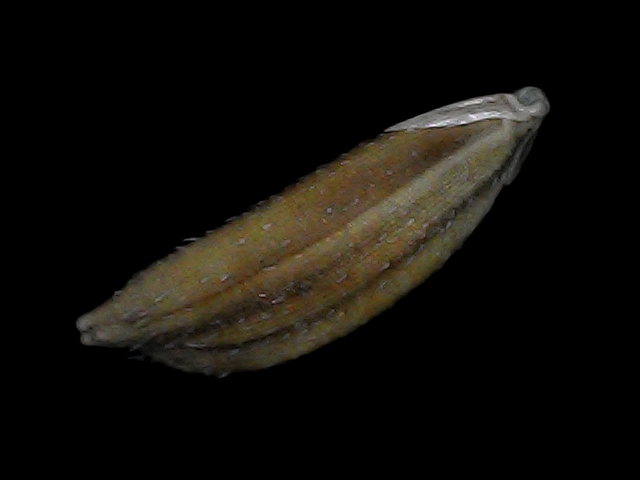
Rice variety: Bd93